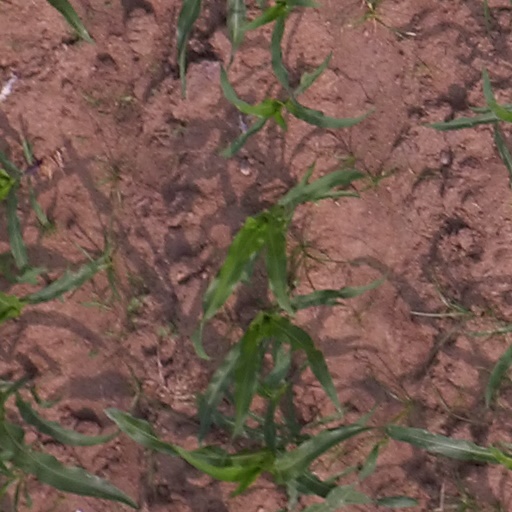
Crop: maize; corn